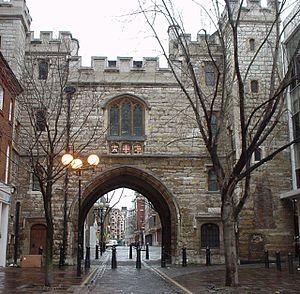
St John's Gate, dans le quartier de Clerkenwell à Londres, est l'un des rares vestiges tangibles du passé monastique de Clerkenwell. Il a été construit en 1504 par le prieur Thomas Docwra comme entrée sud de l'enceinte intérieure du prieuré de Clerkenwell, le prieuré des Chevaliers de Saint-Jean.